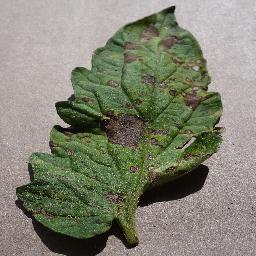
Label: Tomato___Early_blight